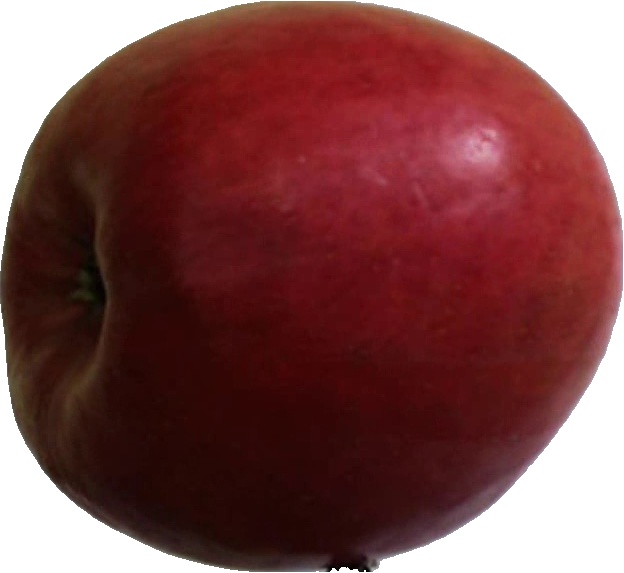
Label: apple_crimson_snow_1